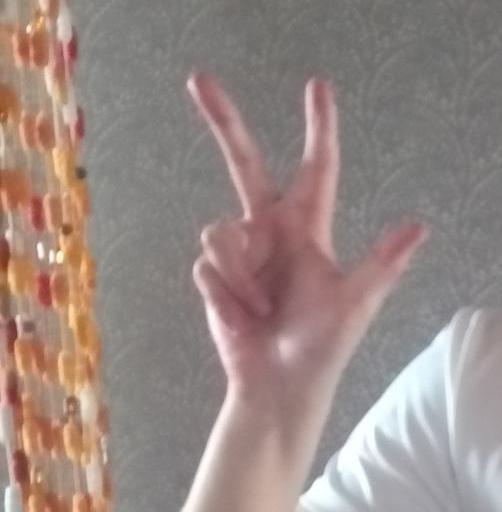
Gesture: three2